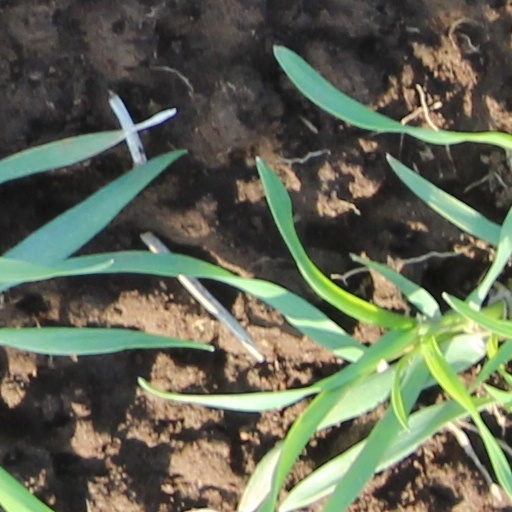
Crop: wheat